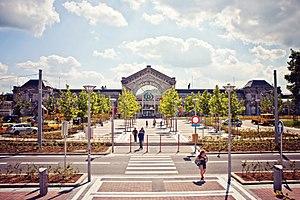
Gare de Charleroi-Sud
Charleroi est une ville francophone de Belgique, située en Région wallonne, province de Hainaut, sur la Sambre. C'est le chef-lieu de l'arrondissement administratif de Charleroi englobant 14 communes sur une superficie totale de 554,55 km².
La gare de Charleroi-Sud est une gare ferroviaire belge située au sud du centre de la ville de Charleroi, dans la province de Hainaut, en région wallonne.